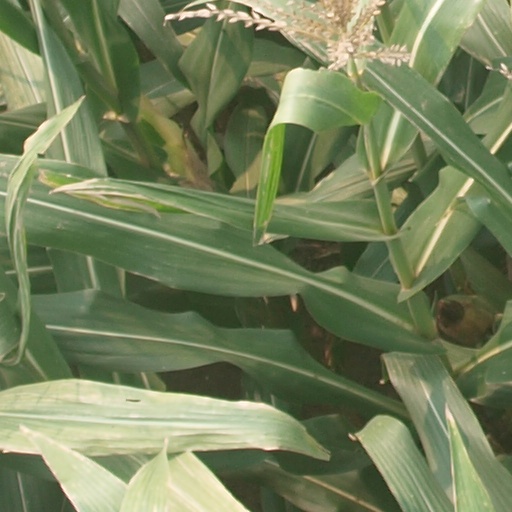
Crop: maize; corn